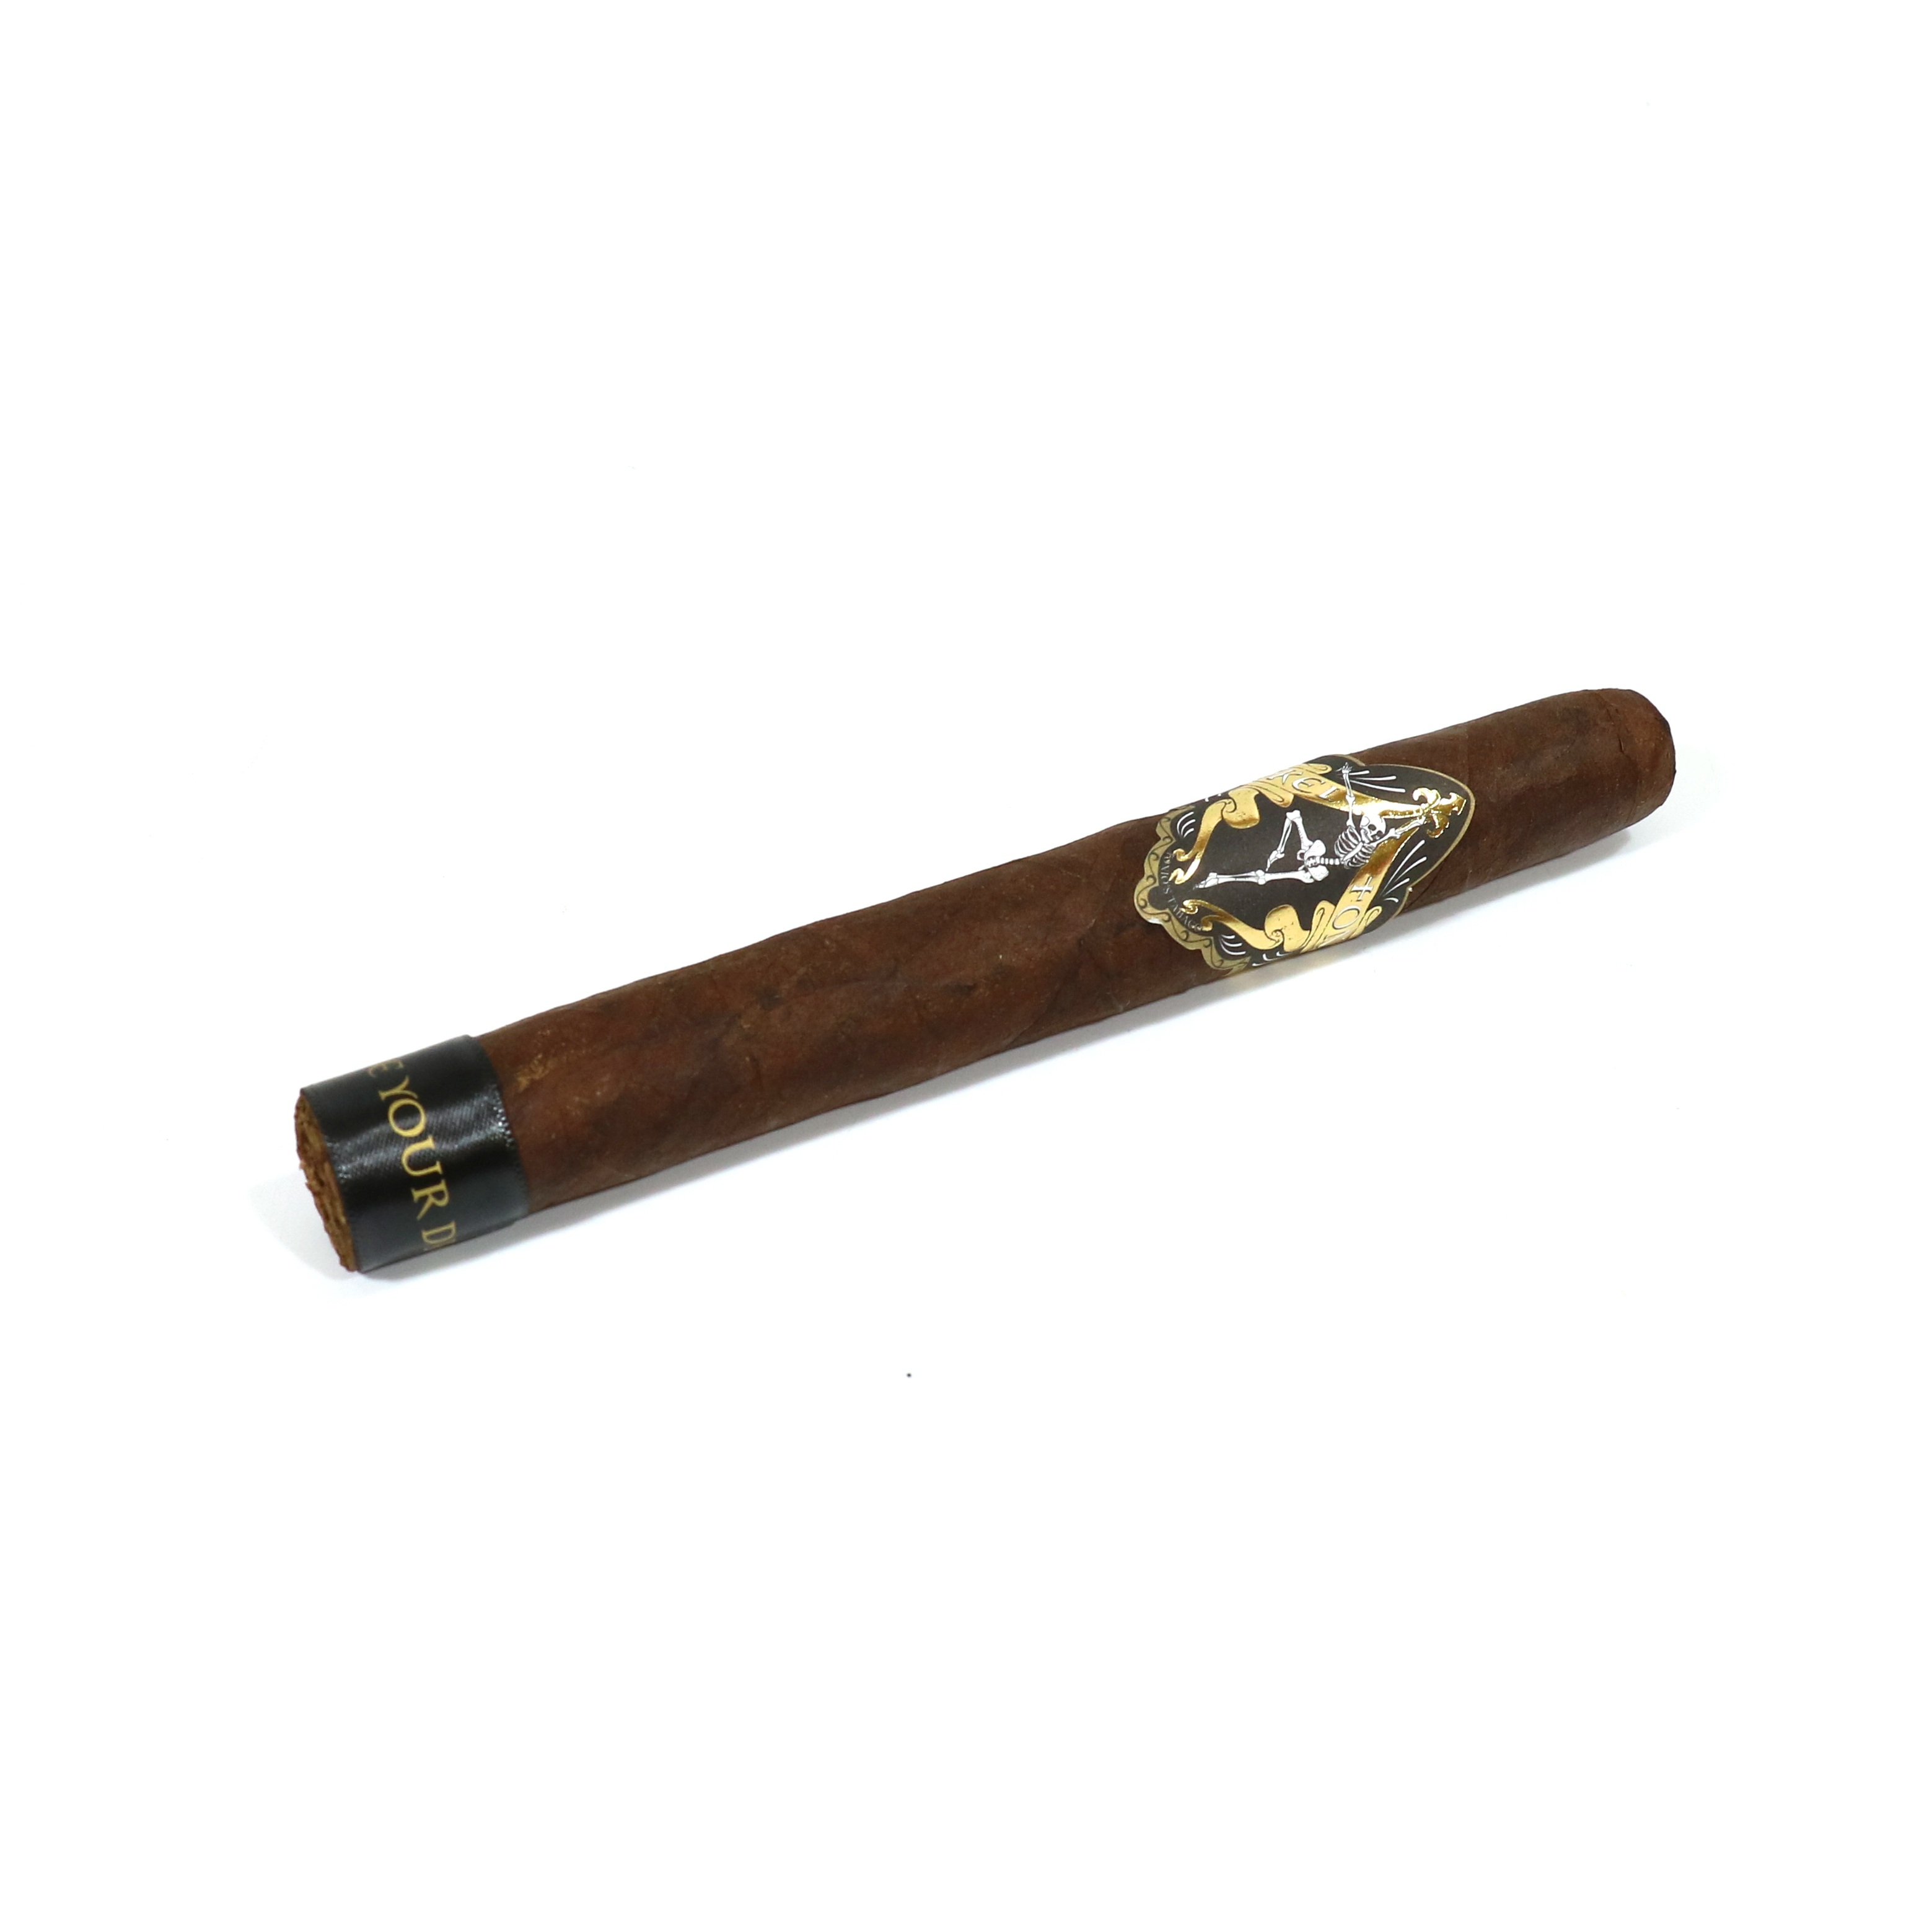
smoking, nicaragua, cuba, cigar, enjoy, tobacco, vip, skelton, cigars, cue stick, habano, estel, live your dreams